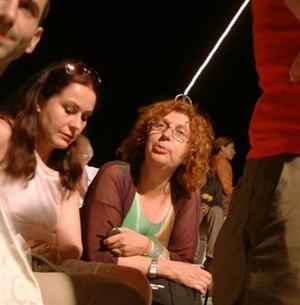
Jennifer Flay, née le 7 février 1959 à Auckland, est une galeriste française spécialisée dans l'art contemporain, devenue en 2003 la directrice artistique de la Foire internationale d'art contemporain.